Đống Đa district

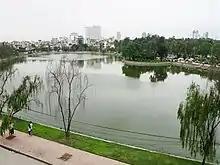
Ba Mau Lake

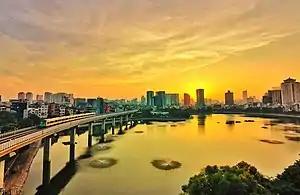
Dong Da Lake

There are several large lakes such as Ba Mau lake, Kim Lien lake, Xa Dan lake, Dong Da lake, Van Chuong lake. In the past, there used to be many ponds and lagoons; however; but due to social-economic development and urbanization, the number of them has been reduced, with many being filled or polluted.